OPSM

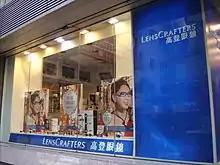
LensCrafters 高登眼鏡 in Hong Kong in 2008

OPSM acquired The Optical Centre from Michael Miu in 2002. At that time OPSM also owned another Hong Kong–based chain (known in Chinese under the brand ). Nowadays Luxottica group runs the Hong Kong chain under dual-brand LensCrafters . It also used the brand Sunglass Hut.